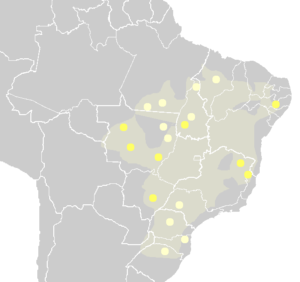
Le groupe macro-jê, comprend 32 langues d'Amérique du Sud, principalement du Brésil et pour l'une d'elles de Bolivie. La famille jê-kaingang est la plus importante de ce groupe.
Les langues jê, ou plus raremement langues jê-kaingang sont un groupe de langues parlées au Brésil. Elles font partie du groupe des langues macro-jê et en constituent la famille la plus importante.